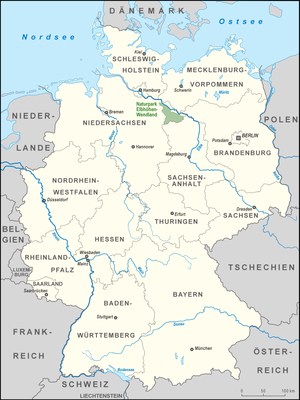
Naturpark Elbhöhen-Wendland
Naturpark Elbufer-Drawehns beliggenhed i Tyskland
Naturpark Elbufer-Drawehn, tidliger kenst som Naturpark Elbufer-Drawehn er en naturpark øst for Lüneburg i den tyske delstat Niedersachsen.